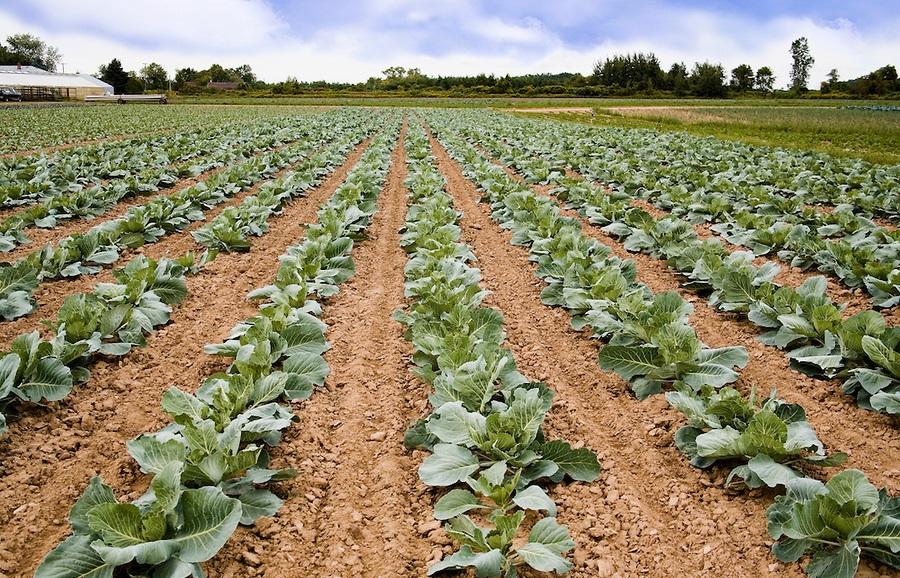
Shamba la kisasa liliopangwa kwa mpangilio wa viwandani ambapo mimea imepandwa kwa mstari sawia katika udogo uliyotayarishwa vizuri, ikiakisi matumizi ya  mbinu za kitekinolojia za kilimo kwa uzalishaji  mkubwa na ufanisi wa rasilimali, mpangilio huu ufanikisha matumizi ya mashine usindikaji wa mazao  kwa kiwango cha kiviwanda na uchangayaji wa kilimo cha kibiashara.